Chrono Quest

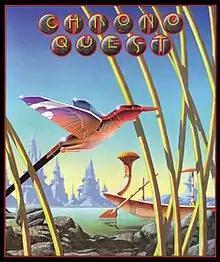
Cover art by Roger Dean

Chrono Quest (Explora: Time Run in France) is an adventure game released in September 1988 for the Amiga and Atari ST. It was developed by French developer Infomedia and published by 16/32 Diffusion in France and Psygnosis in the United Kingdom. "Chrono Quest" is an historical adventure where the player (accused of murdering their father) travels to different time periods on a quest to find their father's true murderer. The box art was designed by Roger Dean.